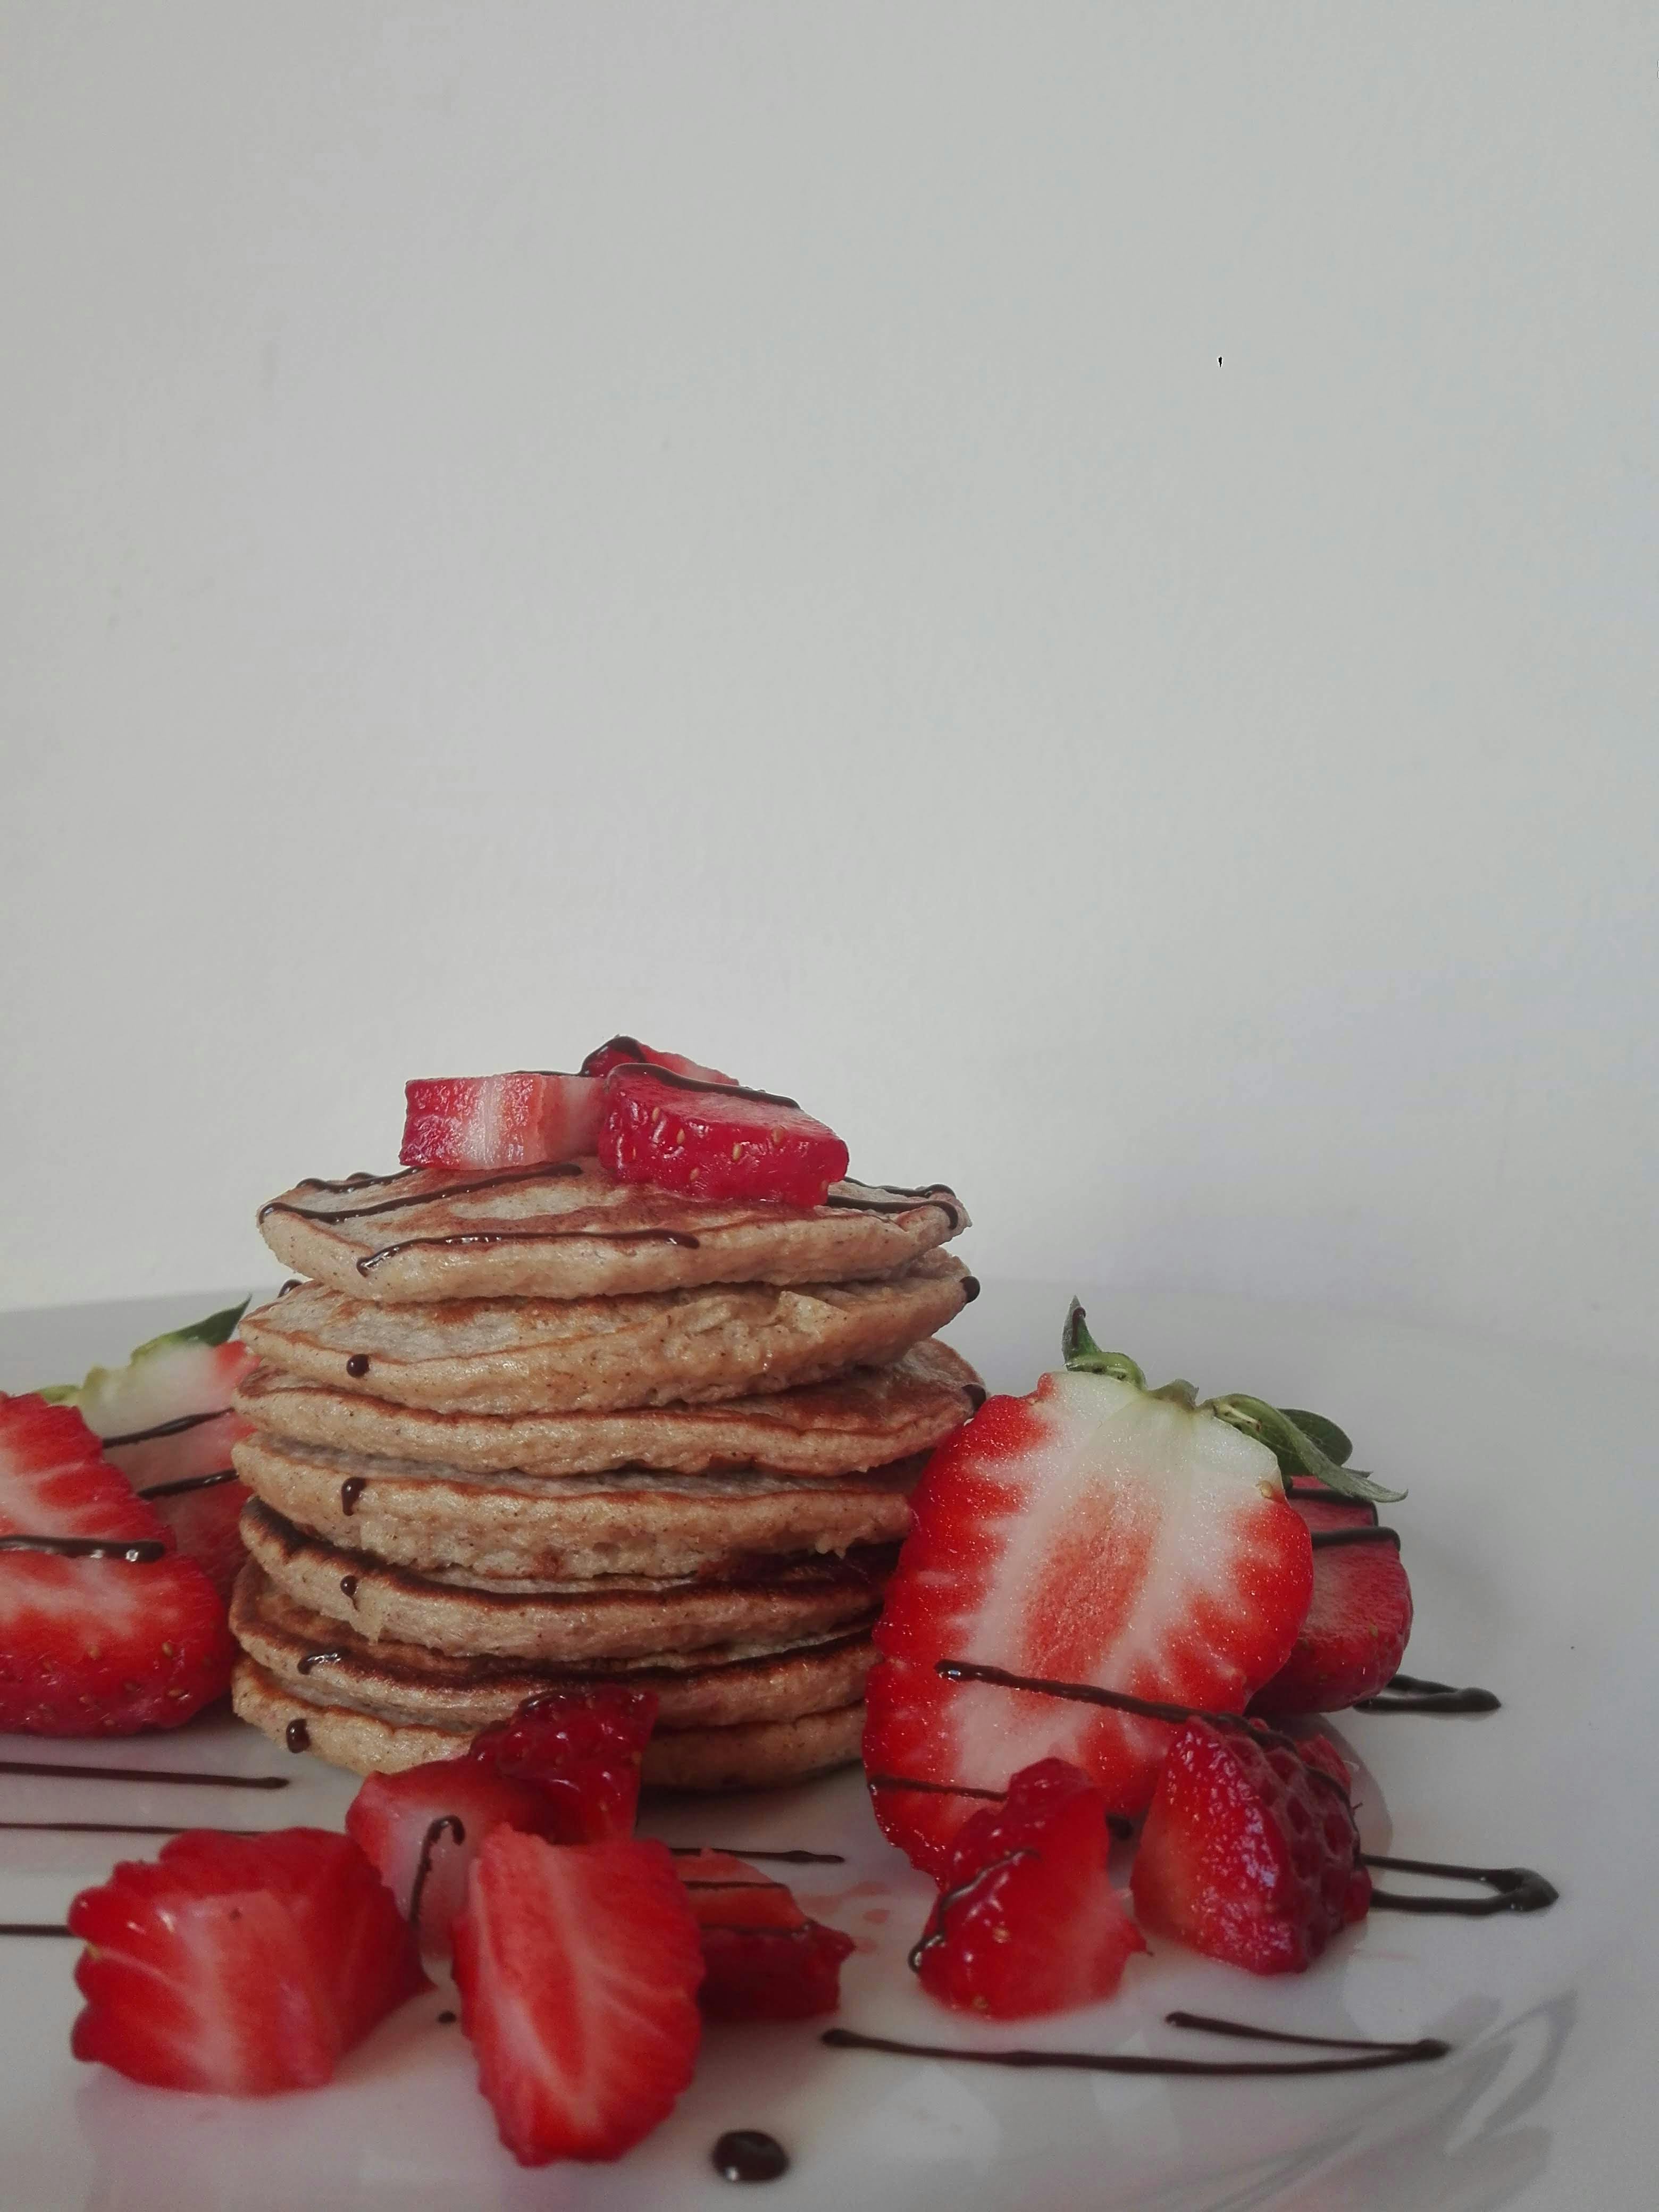
natural, food, tableware, dishware, ingredient, fruit, strawberry, recipe, plate, natural foods, cuisine, dish, serveware, staple food, table, red, berry, strawberries, wood, produce, superfood, sweetness, cheese, platter, dewberry, dairy, frutti di bosco, finger food, cream, Olallieberry, event, accessory fruit, still life photography, Superfruit, dessert, carmine, serving tray, breakfast, baked goods, still life, delicacy, la carte food, porcelain, home accessories, rubus, landscape, meal, comfort food, frozen dessert